Ballinlough, Cork

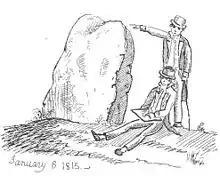
Illustration of Croker's 1815 survey of the Ballinlough Stone

Among the earliest written references to the townland and then village of Ballinlough date from 1601 (as "Ballinlogha") in the Calendar to Fiants of reign of Henry VIII, and from 1655 (as "Ballinloghy") in the Down Survey. These Irish language names (the town of the lake) reflected the position of the village focal-points (including Ballinlough House and the original Ballinlough school), close to Lough Mahon and the Douglas River Estuary. The Ballinlough Stone, a standing stone (gallaun) near Ballinlough House, was surveyed by antiquary Thomas Crofton Croker in the early 19th century. Later archaeological surveys of the stone question whether its origins are prehistoric, or if it is a less ancient boundary marker.